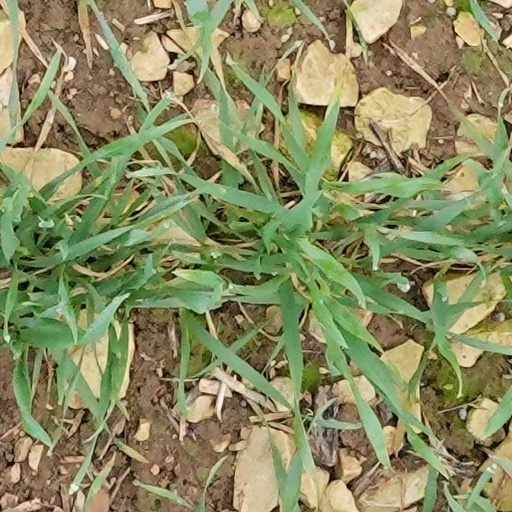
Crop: wheat